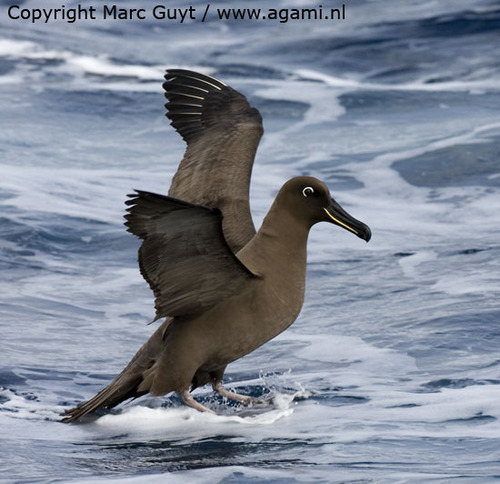
the bird is dark grey with a long black beak and white eyering.
the bird has a white eyering and a long black bill that is curved.
a large predominantly brown bird with a white eye ring, and black bill .
a medium sized bird that has tones of brown and a very large sized bill
this large bird is mostly brown with a long hooked bill and white eyering.
this bird has wings that are brown with a long beak
this is a big bird that has an all over brown/tan body with a thick, long, black bill that has yellow stripe going down the side of it and a brown crown.
a large bird has a blunt beak with a downward point at the end.
the bird has a curved black bill that is long and a brown breast and belly.
this beautiful bird has a unique brown color, vibrant eyes, and a beak highlighted by a vibrant yellow color.
Species: Sooty Albatross